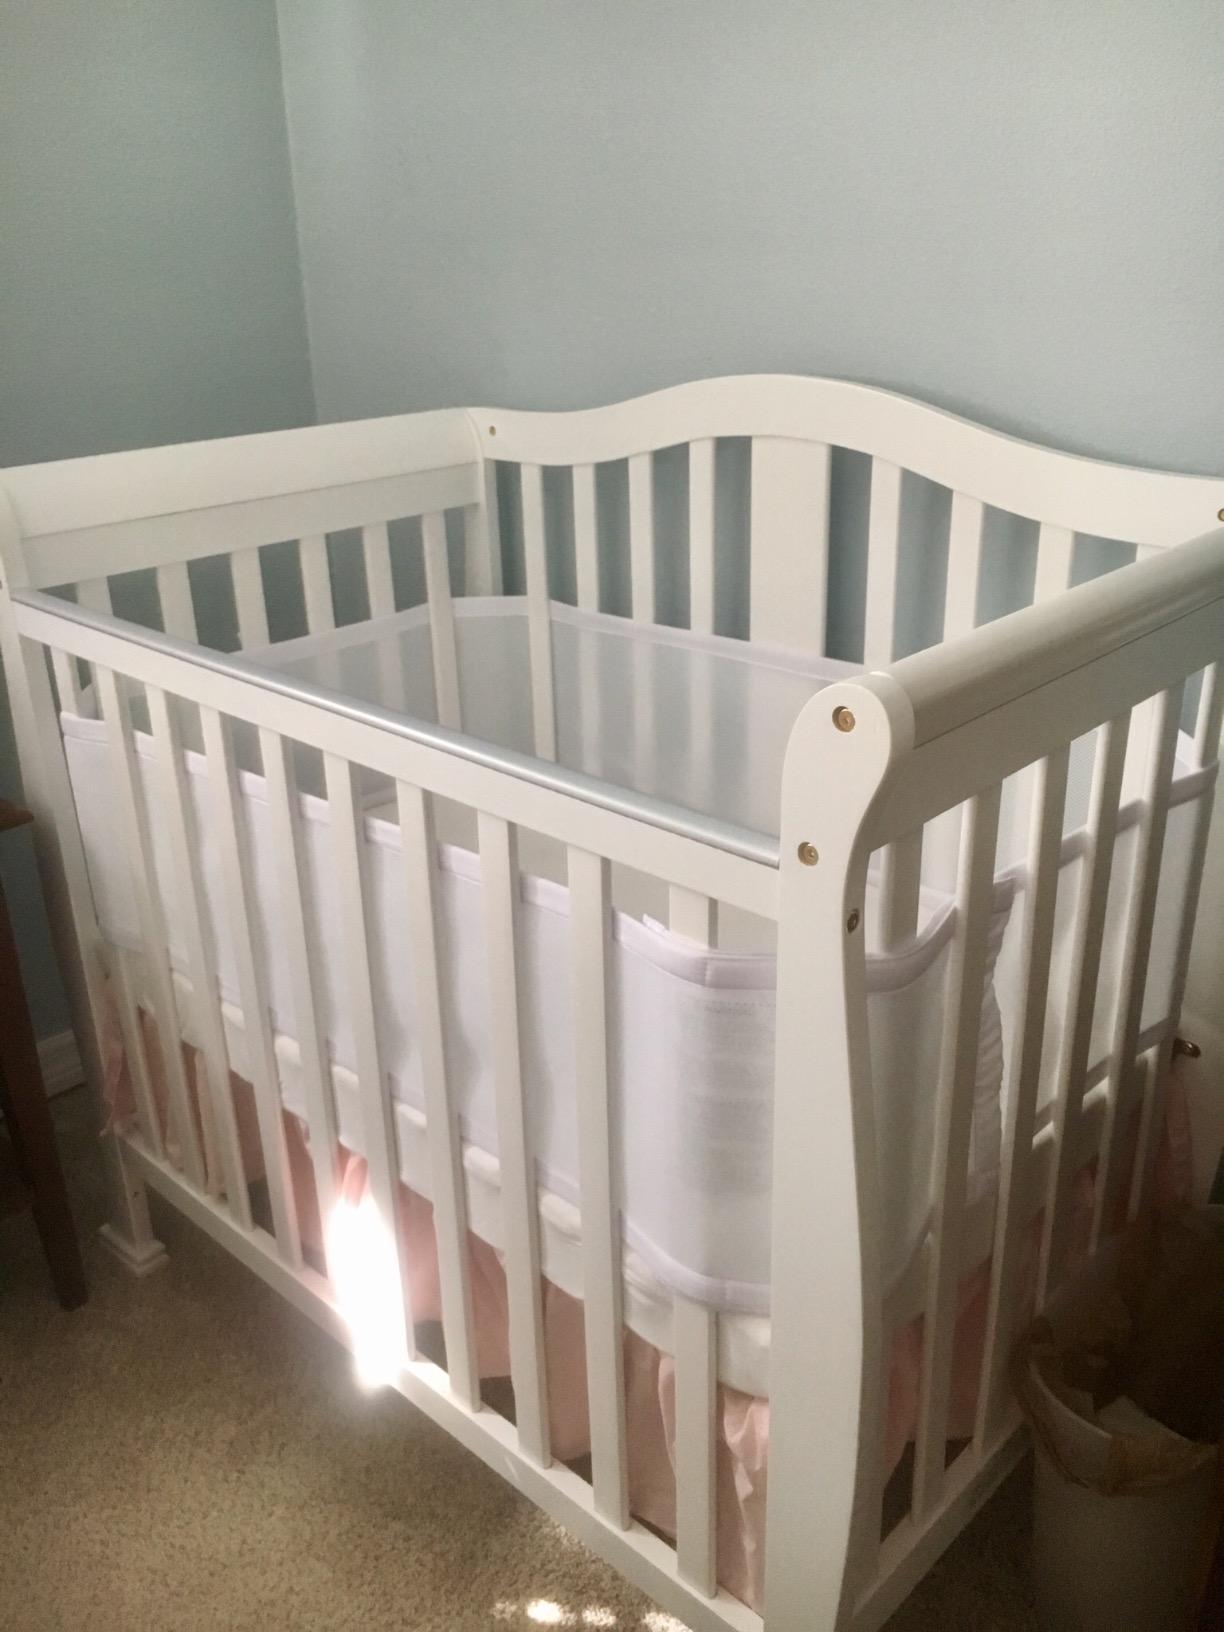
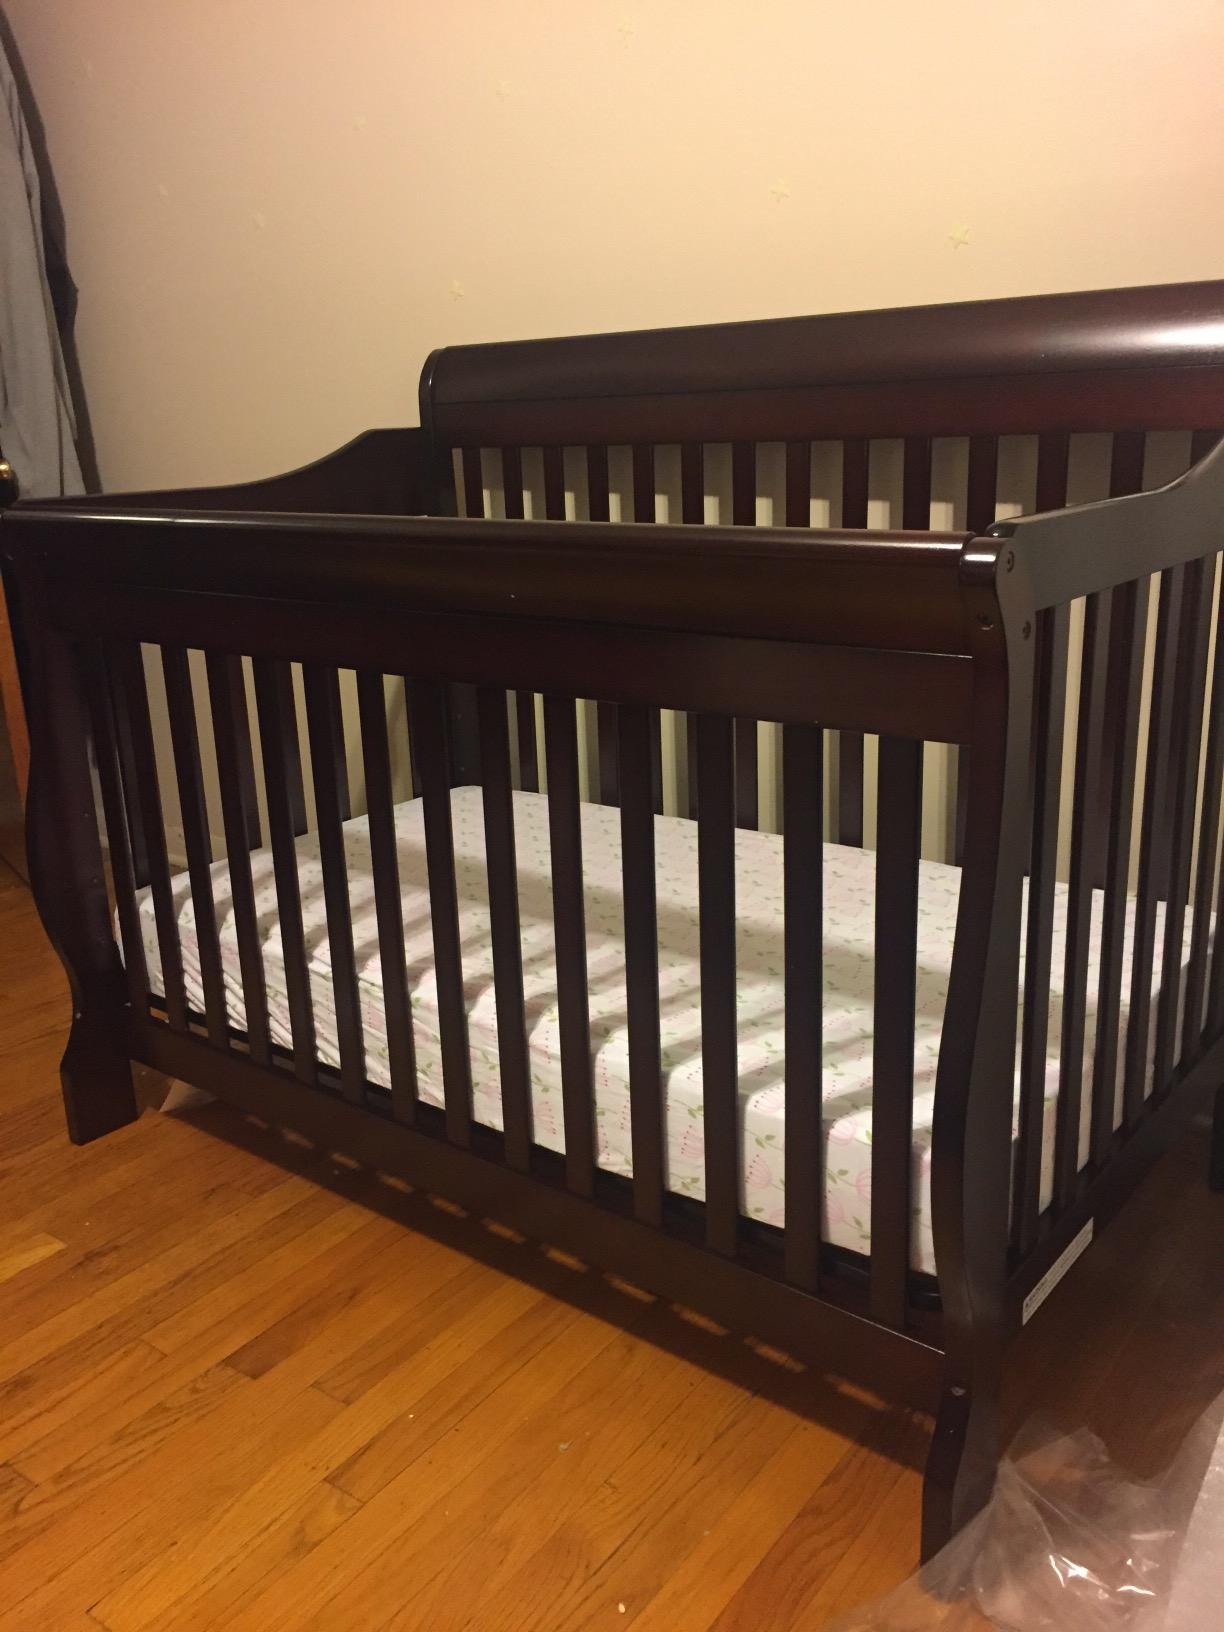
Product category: products_crib
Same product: no